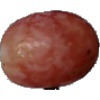
Label: Grape Pink 1